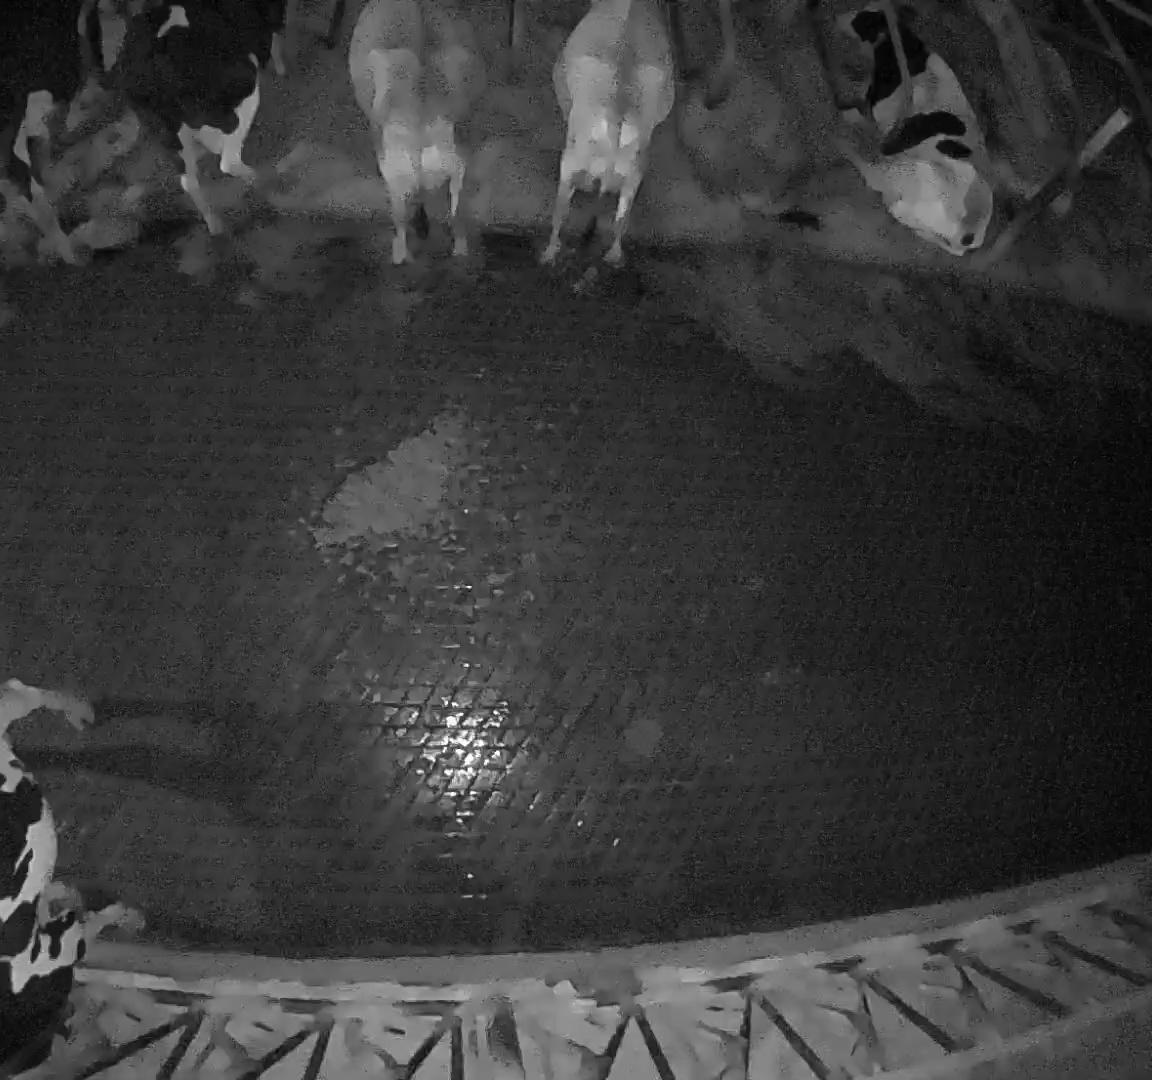
Number of cows: 6